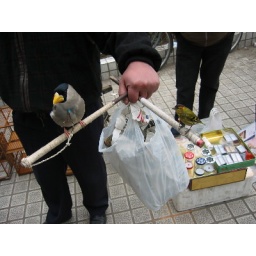
bird and fish market near people's square